Toshiya Sugiuchi

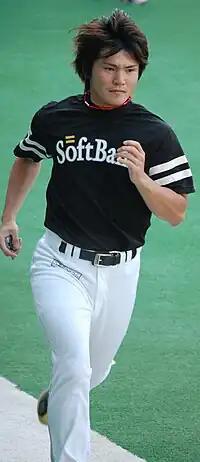
Sugiuchi during his tenure with the Fukuoka SoftBank Hawks in

In , Sugiuchi was selected to the national team to play in the second World Baseball Classic, his fourth time playing in major international competition. He was used solely as a reliever, pitching hitless innings in five appearances. He came on to replace Eagles ace Hisashi Iwakuma in the second match against Cuba in the second round, throwing three shutout innings and being credited with a save. He was also used as a left-handed specialist in the tournament finals against South Korea.